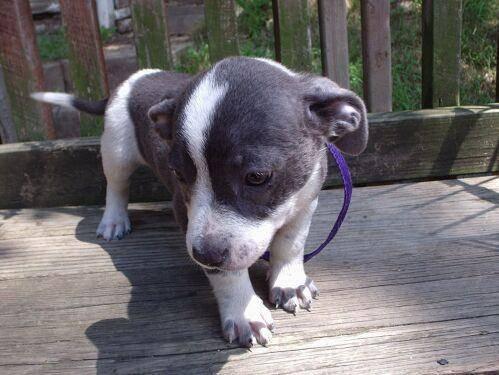
dog